J. T. Brown (ice hockey)

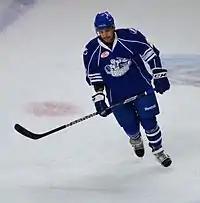
Brown with the Syracuse Crunch in 2012

On September 9, 2012, the Tampa Bay Lightning assigned Brown, as well as 17 other players, to the Syracuse Crunch of the American Hockey League (AHL), their top minor league affiliate. This was done in part due to the ongoing 2012–13 NHL lockout that cancelled the first half of the 2012–13 season until late January. On December 28, 2012, Brown sustained a shoulder injury in a 4–2 Crunch victory over the Norfolk Admirals. Prior to the injury, Brown had six goals, 17 points and four penalty minutes in 26 games for Syracuse. It was revealed later in the day that Brown had suffered a broken collarbone, which required surgery to repair. Although expected to compete for a roster spot with the Lightning once NHL play resumed, the injury was expected to sideline him for six-to-eight weeks.